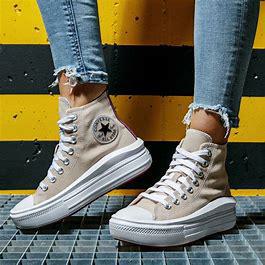
Brand: Converse
Model: Chuck Taylor All Star Top